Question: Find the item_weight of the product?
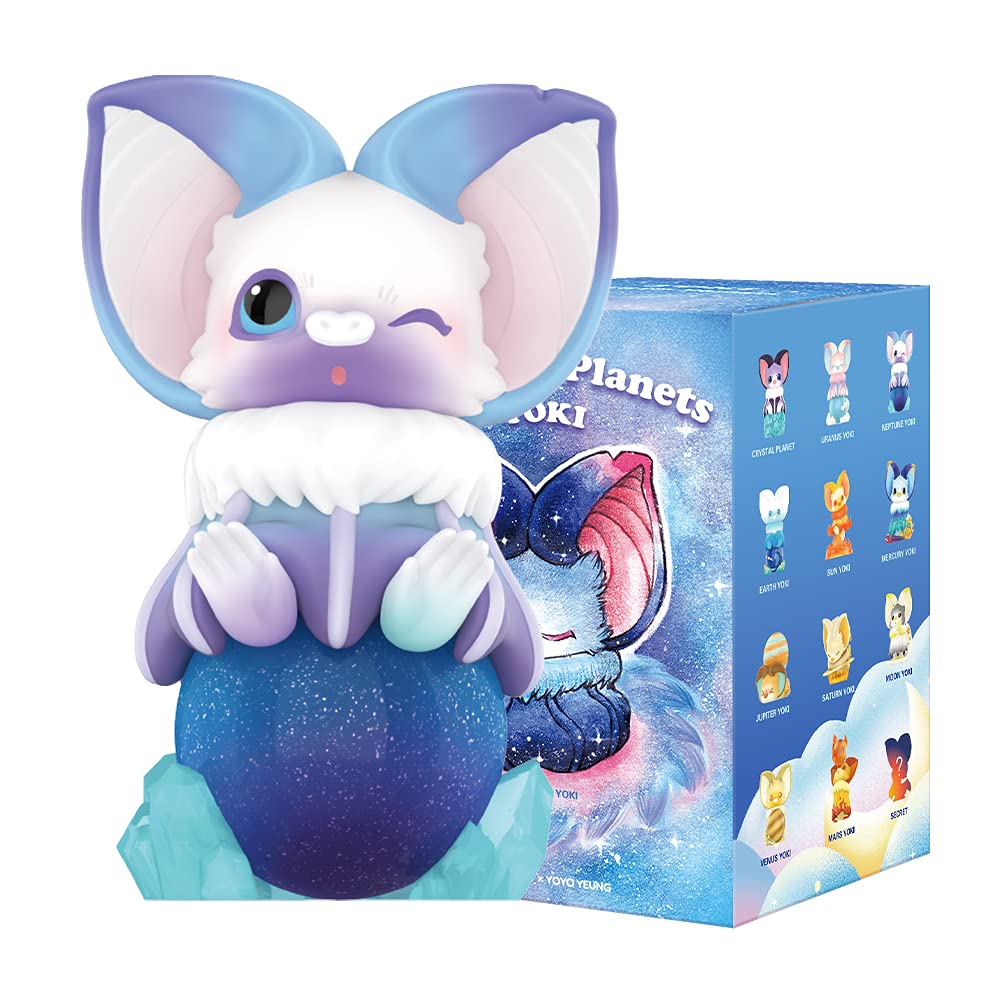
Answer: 10.0 gram